The Oregon Trail: A New American Journey

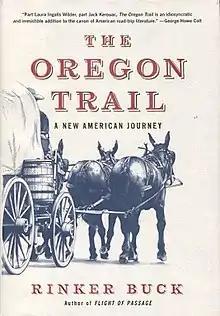
First edition

The Oregon Trail: A New American Journey is a 2015 non-fiction book written by Rinker Buck, author of "Flight of Passage" (Hyperion Books, 1997). "The Oregon Trail" is an account of Buck's 2011 journey along the Oregon Trail in a covered wagon. It was published by Simon & Schuster in hardcover, audio book and eBook formats.